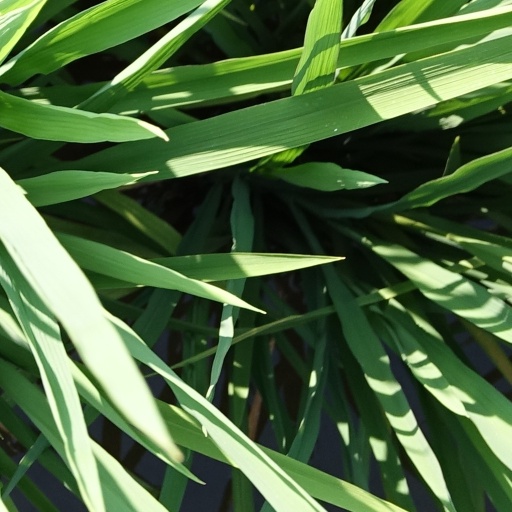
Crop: rice